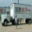
Label: truck